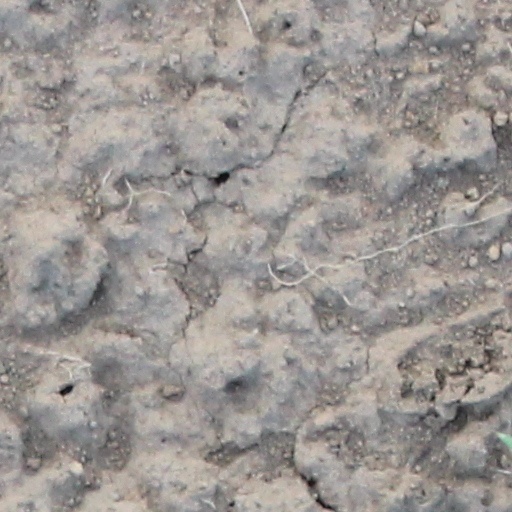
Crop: wheat